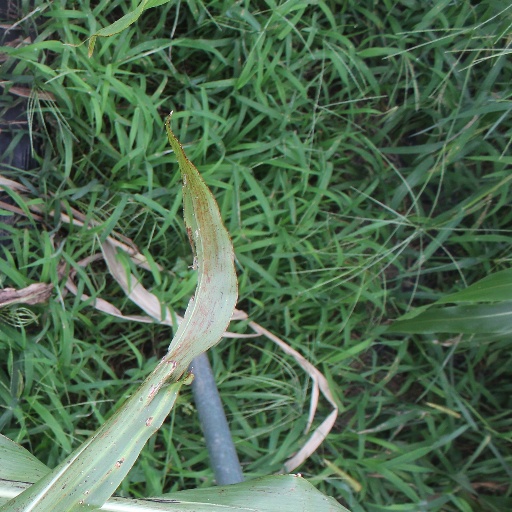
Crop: sorghum